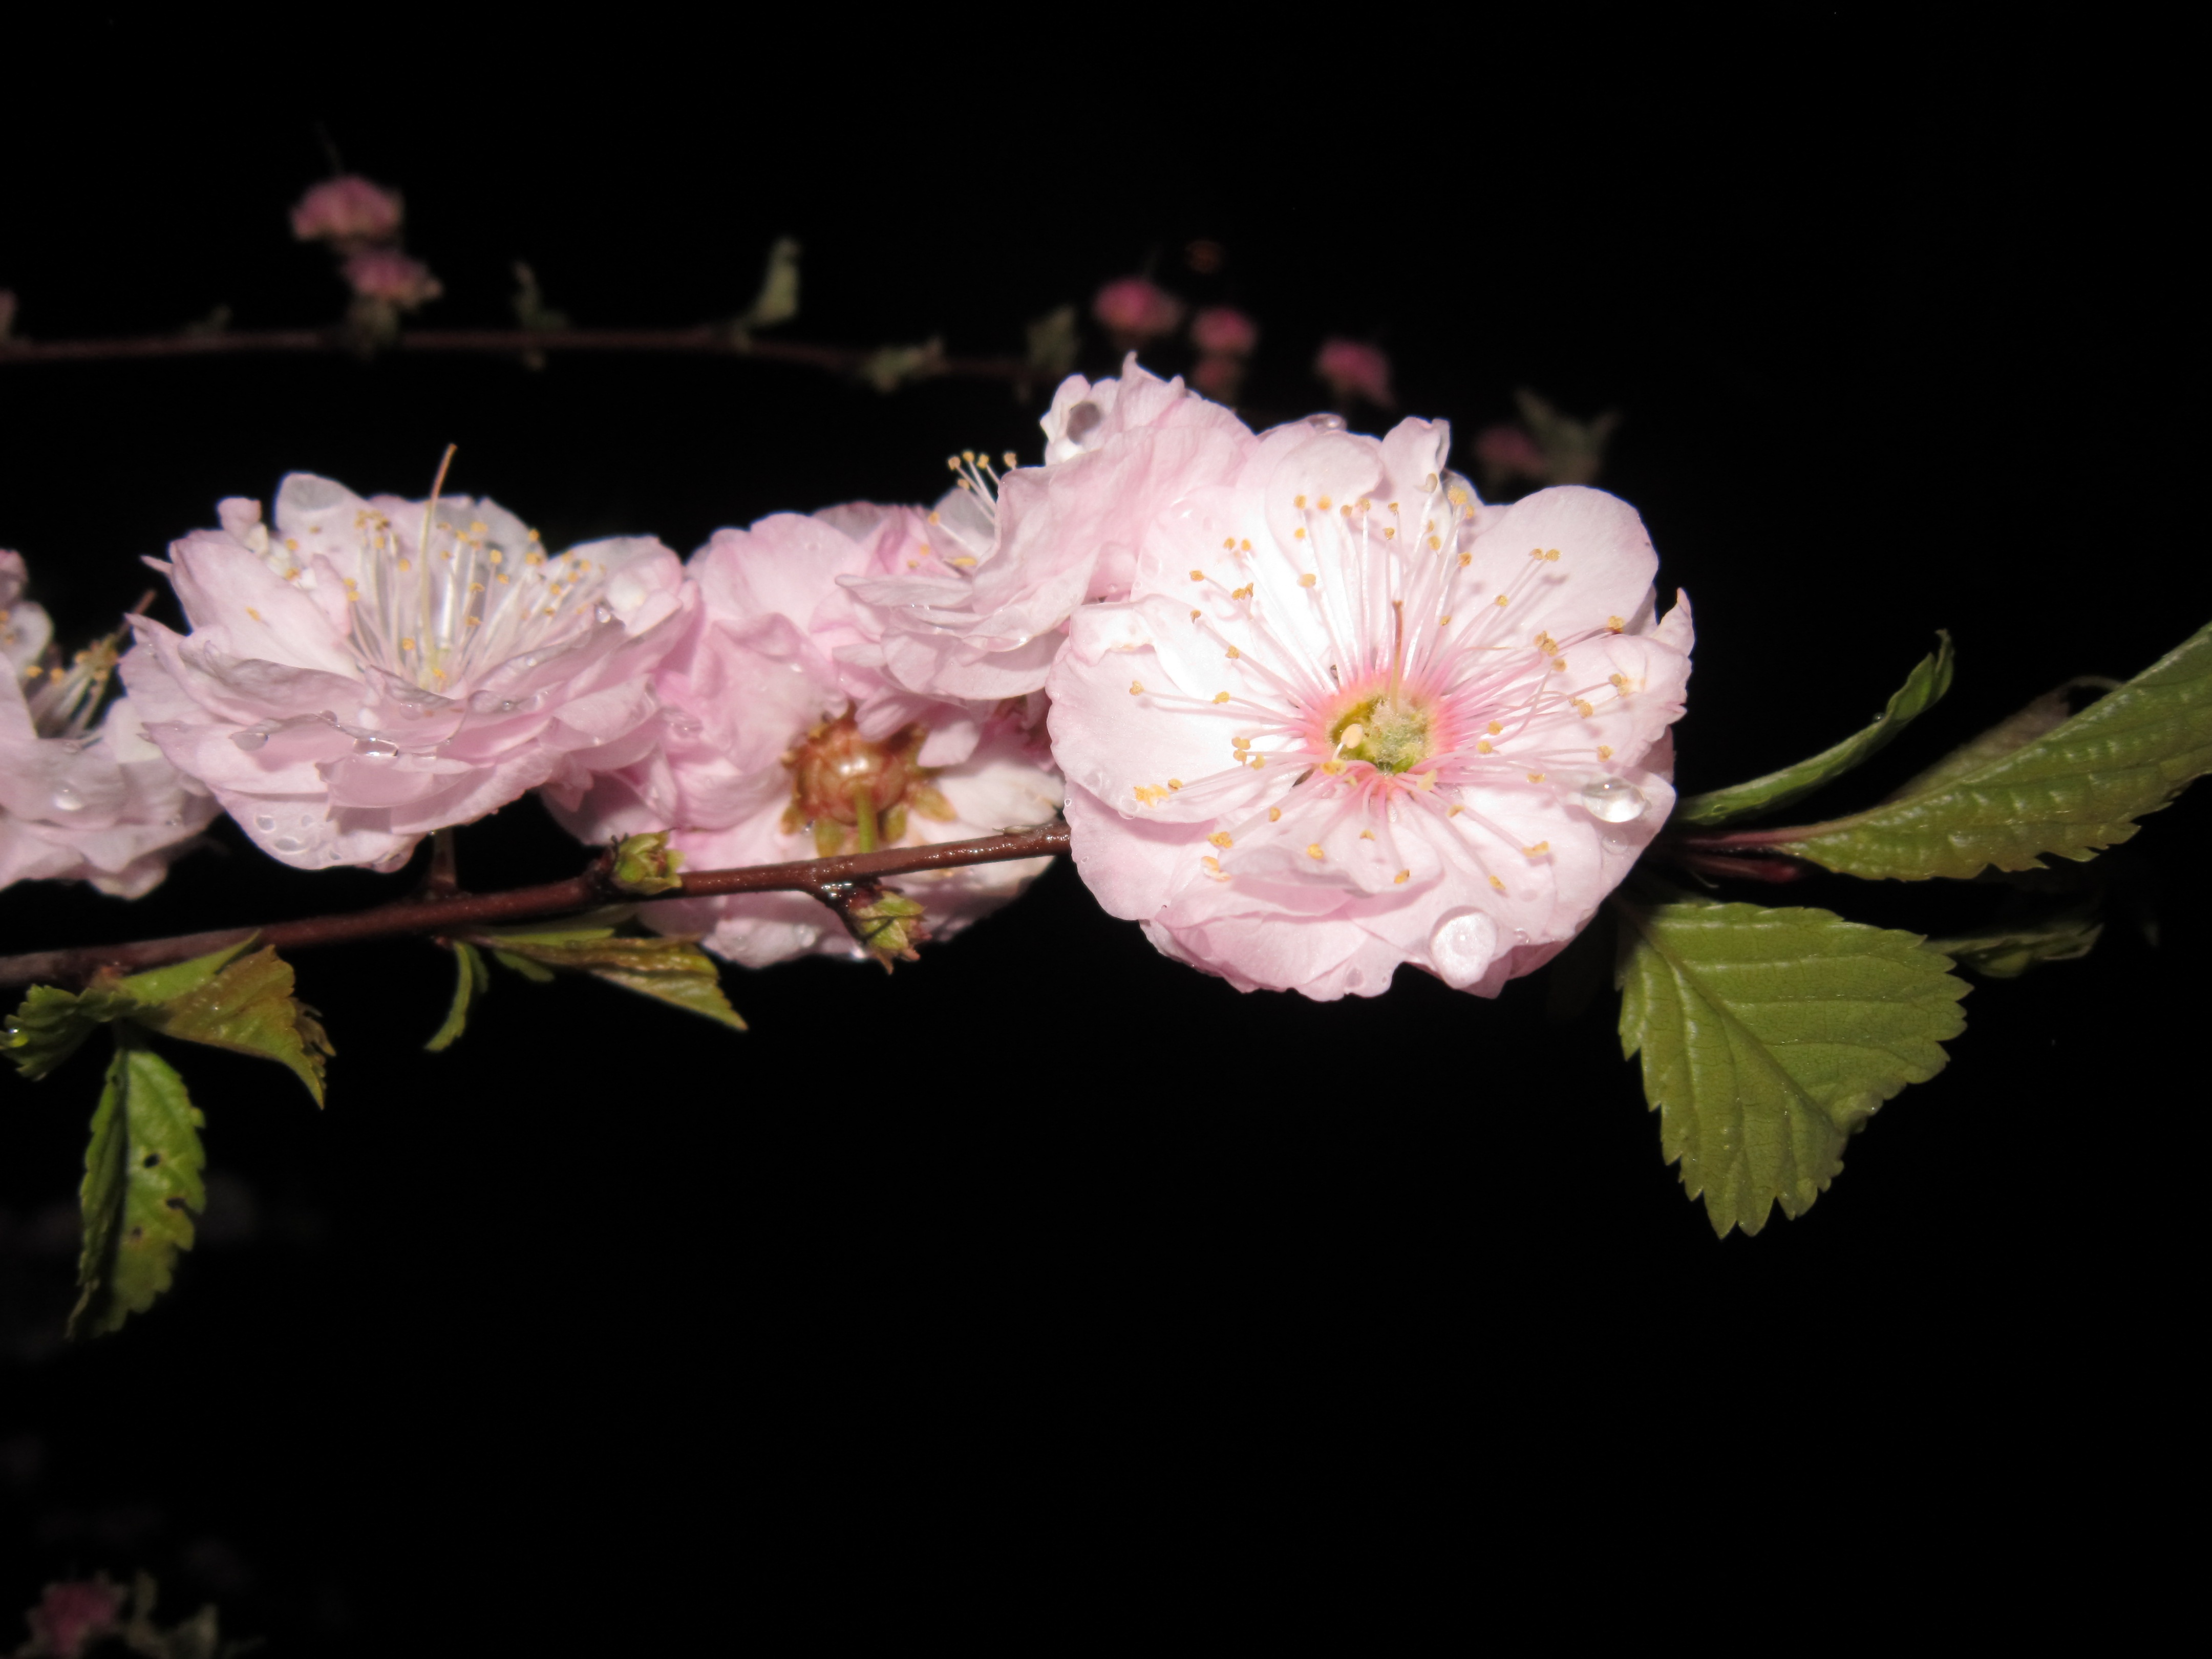
branch, blossom, dew, plant, rain, flower, petal, wet, produce, pink, close, flora, cherry blossom, shrub, floristry, drop of water, macro photography, flowering plant, rose family, flowering twig, floral design, cherry blossom branch, land plant, flower arranging